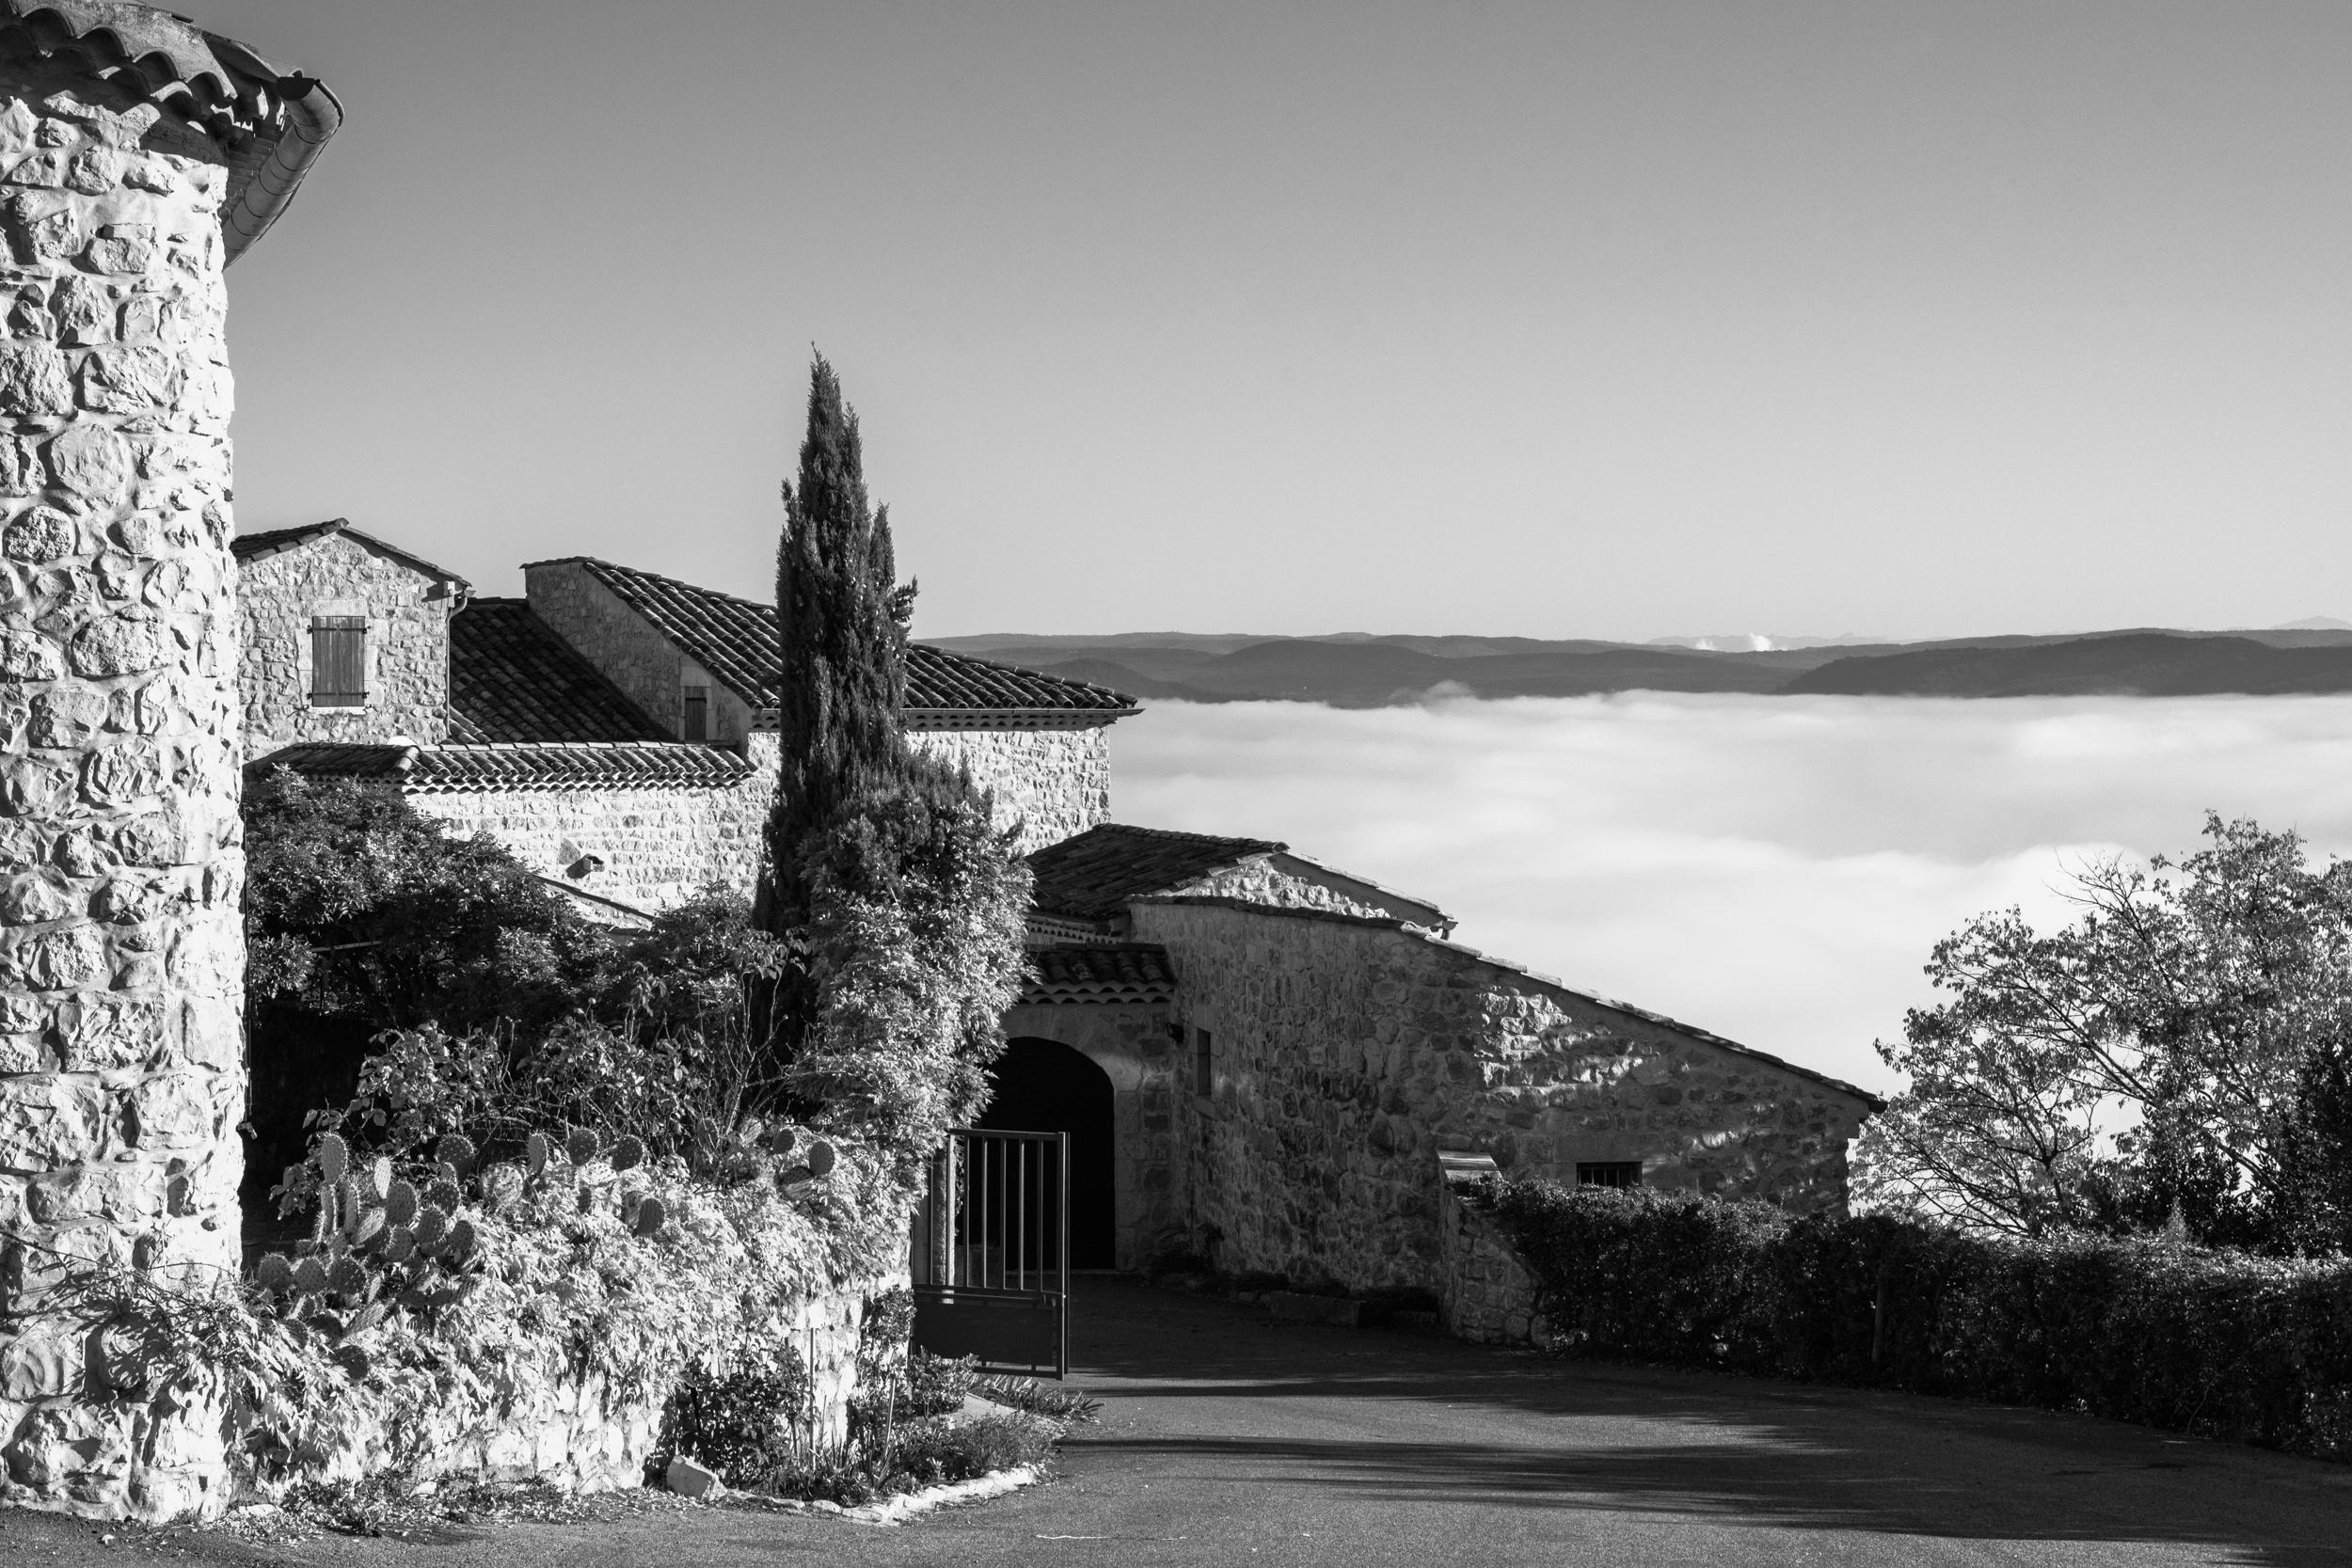
landscape, nature, rock, black and white, white, photography, house, village, france, europe, contrast, nikon, black, monochrome, paysage, ciel, nuage, ruins, brume, history, pierre, lumiere, nikkor, ardche, curuyann, nikond750, rgion, typique, 07, paradis, monochrome photography